Haferlschuh

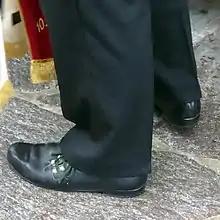
Black haferlschuhe

The Haferlschuh is the traditional Bavarian shoe. It was designed originally as a work shoe for alpine terrain, but it can now be worn in a more general setting. In Bavaria it may also be called a "Bundschuh". In Austria, it is known as a "Schützenschuh."